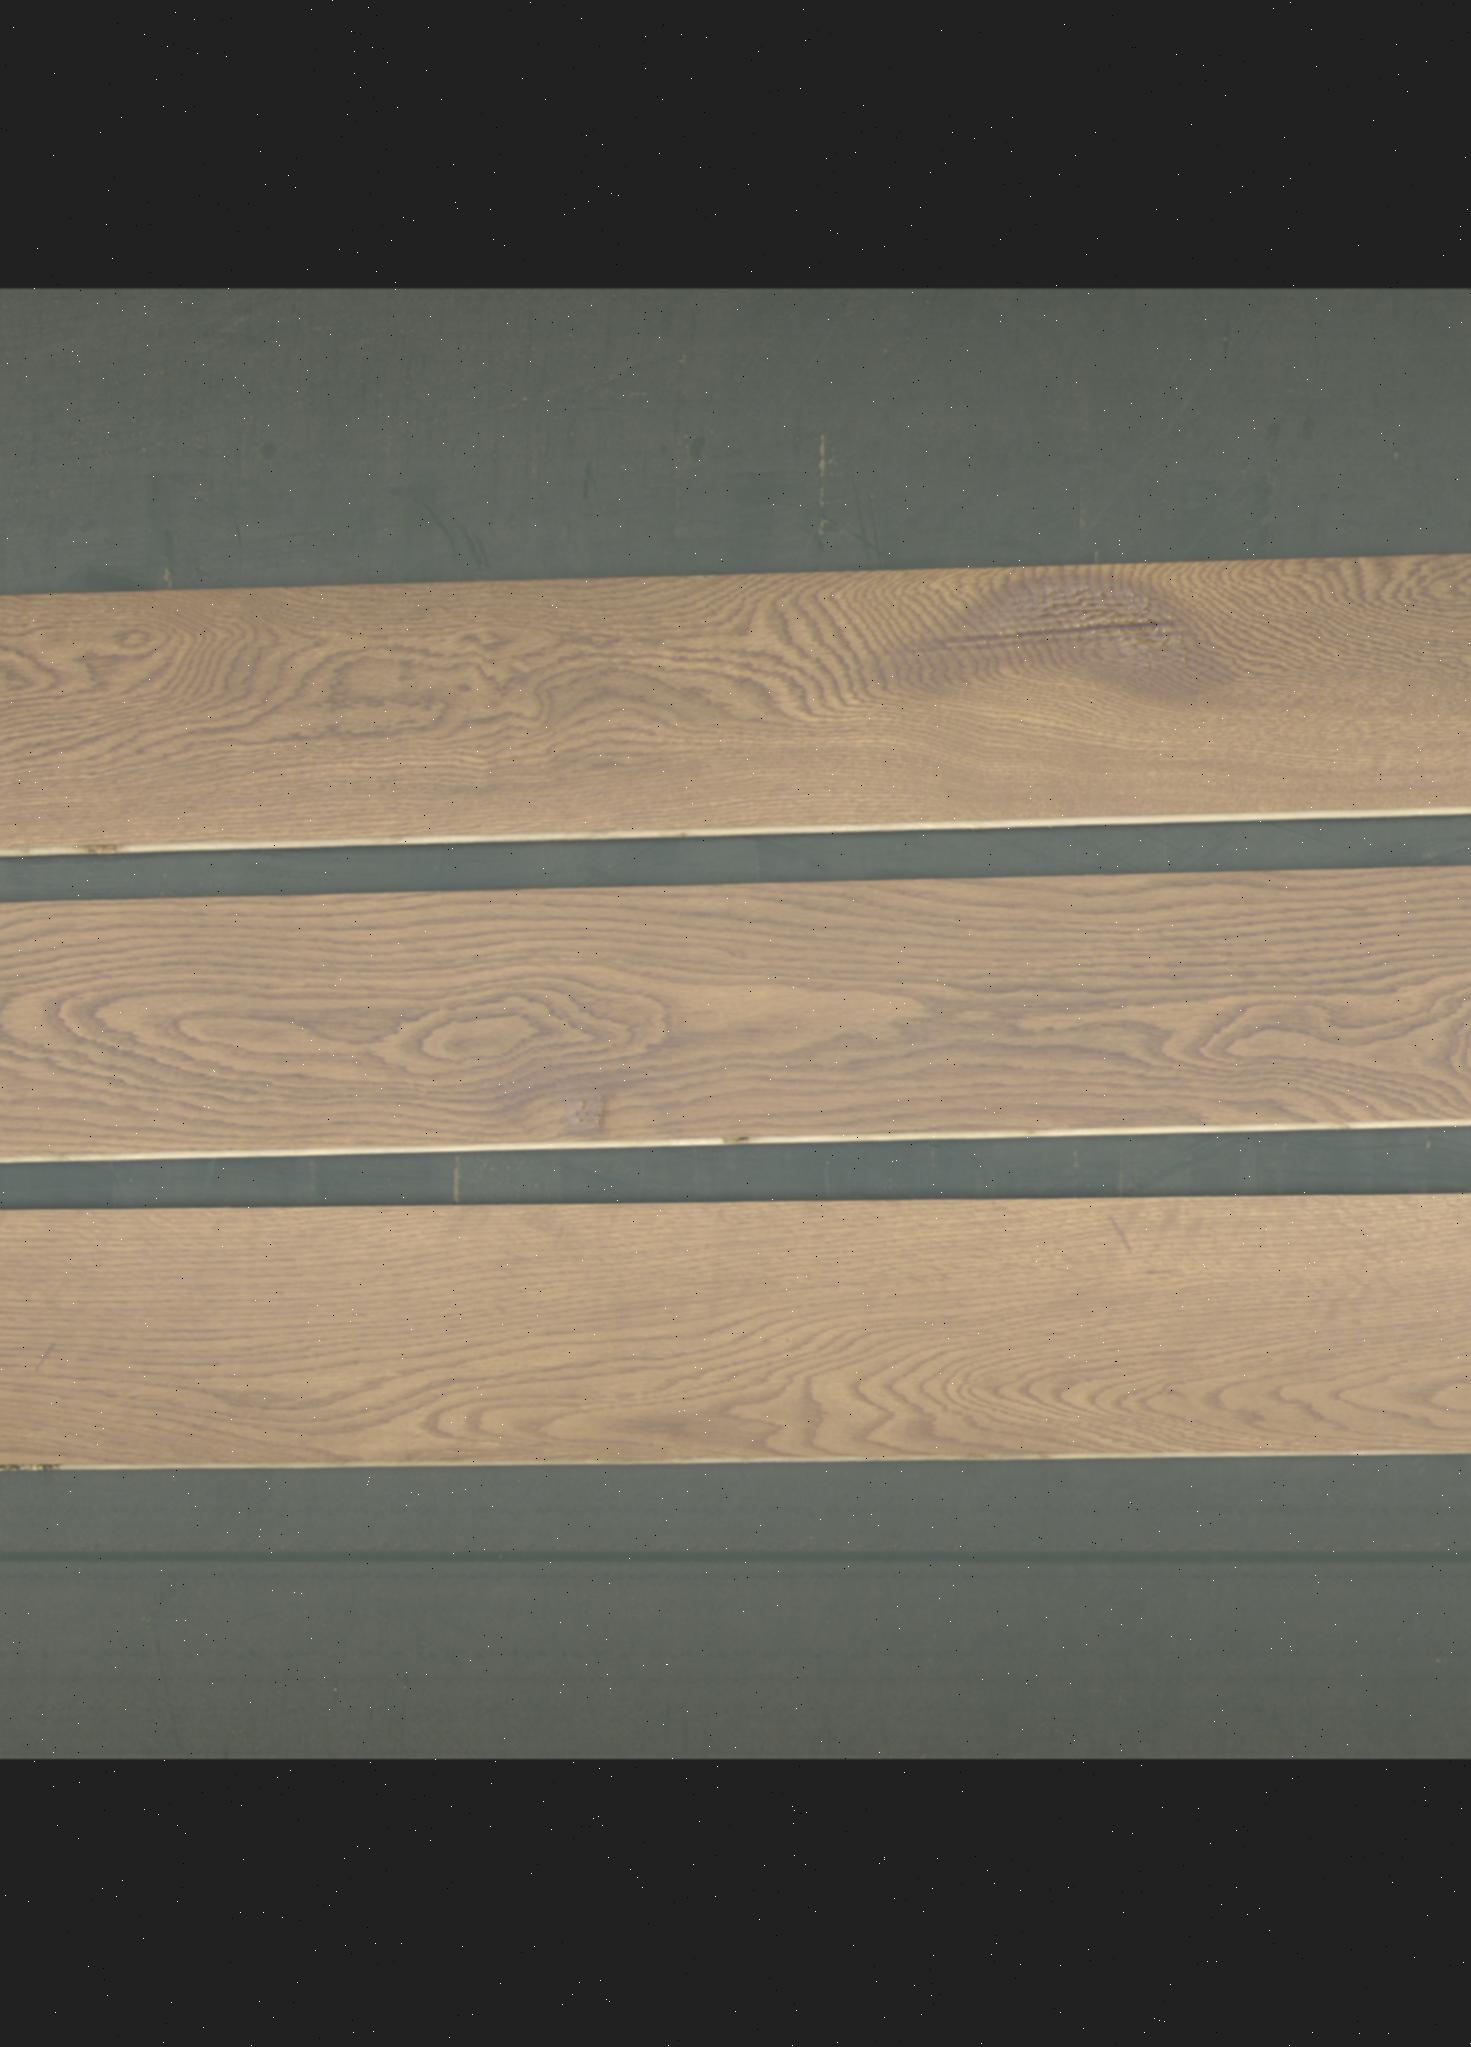
Label: mixers